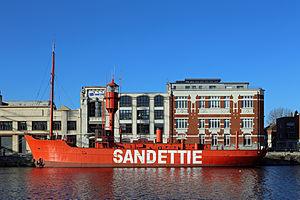
Le bateau-feu français Sandettié dans le port de Dunkerque (France) This object is classé Monument Historique in the base Palissy, database of the French furniture patrimony of the French ministry of culture,